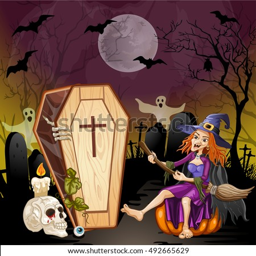
halloween background with a happy witch in cemetery